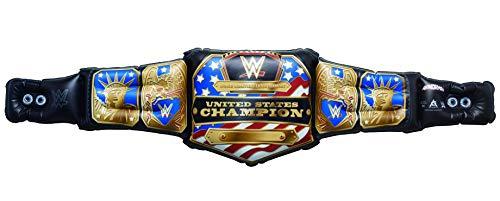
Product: WWE Massive Belt Banners - Airnormous WWE United States Championship Title
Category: Sports & Outdoors | Sports & Fitness | Leisure Sports & Game Room | Outdoor Games & Activities | Balls | Playground Balls
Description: Super-cool title belts from WWE.
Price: $11.99
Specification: ProductDimensions:55x6.5x15inches|ItemWeight:12ounces|ShippingWeight:12ounces(Viewshippingratesandpolicies)|ASIN:B07RL943L4|Itemmodelnumber:US610203|Manufacturerrecommendedage:4yearsandup